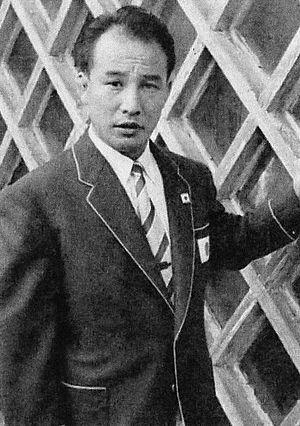
Shohachi Ishii, né le 20 septembre 1926 à Tokyo et mort le 4 janvier 1980, est un lutteur japonais spécialiste de la lutte libre.